U.S. Navy and U.S. Marine Corps Aircraft Squadron Designations

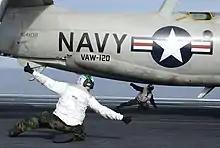
VAW-120, designation for the Carrier Airborne Early Warning Squadron 120, is prominently displayed on this E-2C Hawkeye.

The U.S. Navy and U.S. Marine Corps have a well-defined set of principles that govern the designations given to their aircraft squadrons. This designation system was introduced in 1922 and, although there have been changes and additions to it over time, the system as a whole is still in use to present day.